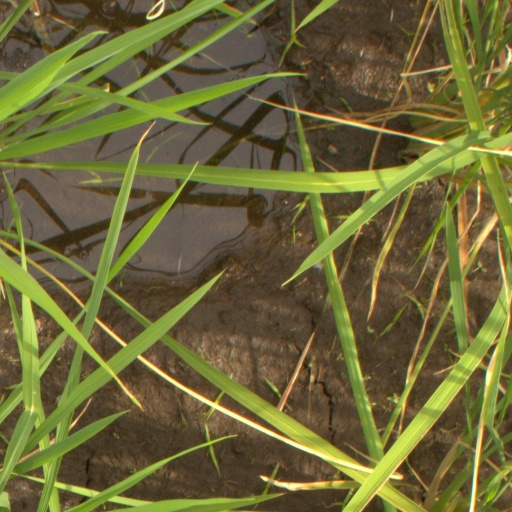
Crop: rice